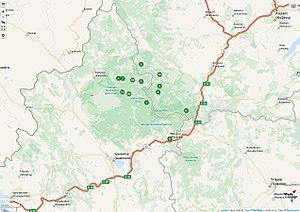
Le projet de Principauté du Pinde, état fantoche à créer dans le nord de la Grèce, a été formulé en juillet et août 1917 sous la double égide italienne et roumaine dans le contexte des pressions que les Alliés de la Première Guerre mondiale faisaient sur la Grèce, alors très divisée.